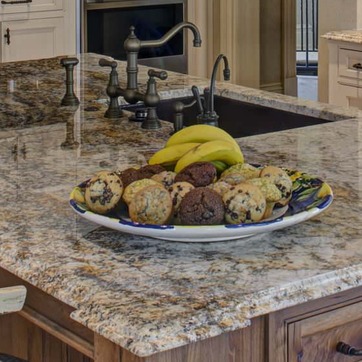
Material: food